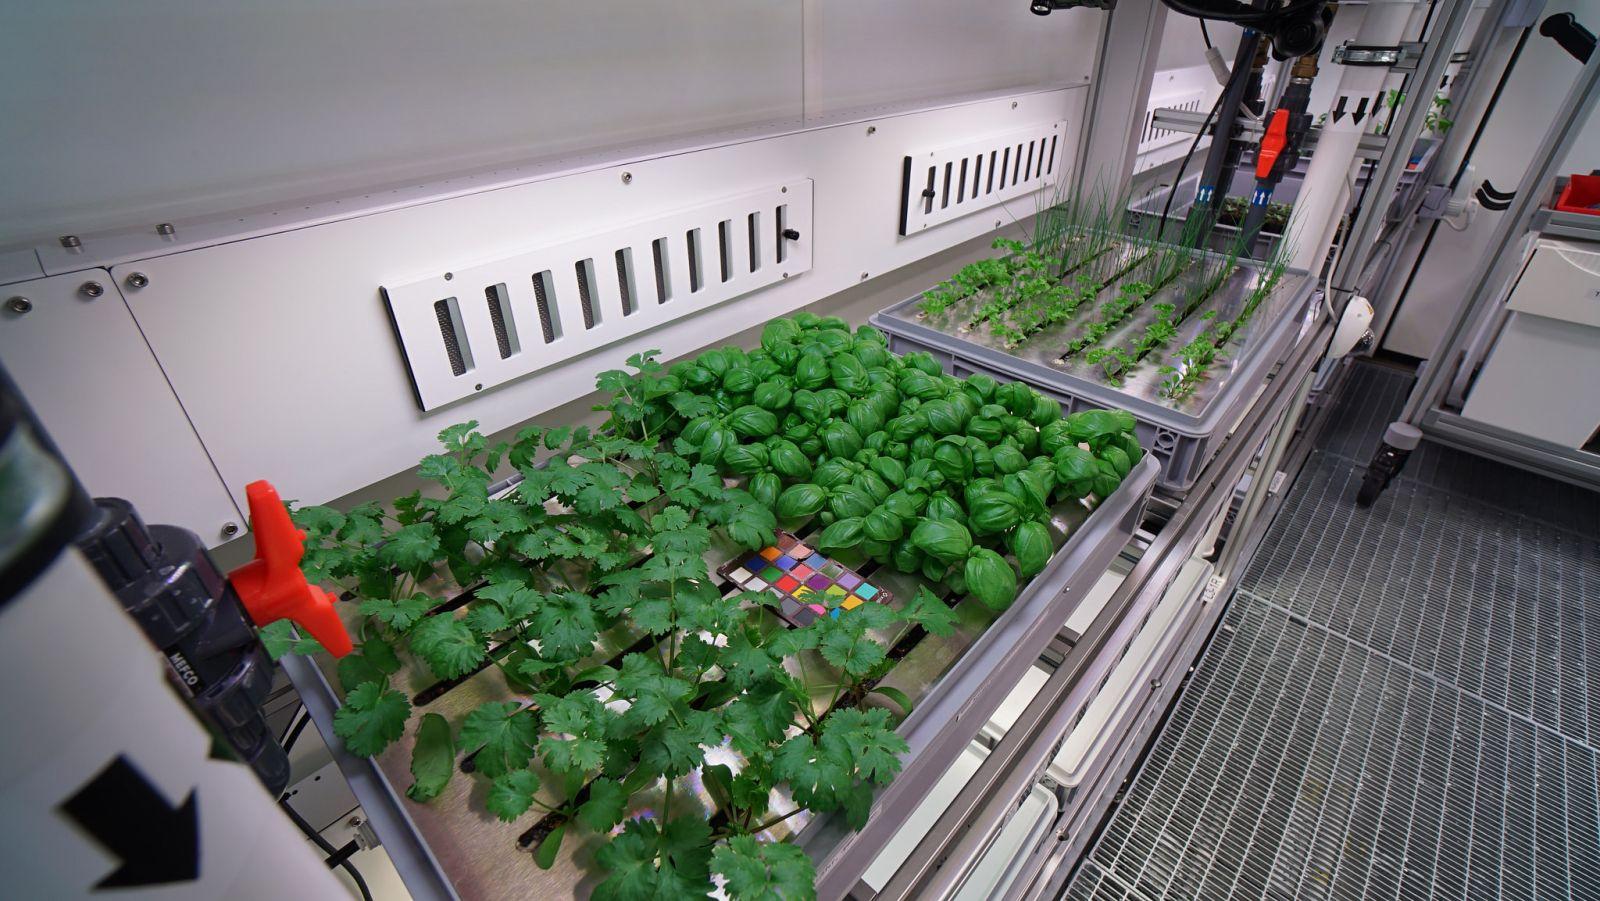
Kilimo cha kisasa ambacho kinahusianisha na utumiaji wa mashine za kilimo za kiteknolojia, ambazo zinatumika kwa ajili ya kuapandia na kuoteshea mimea.